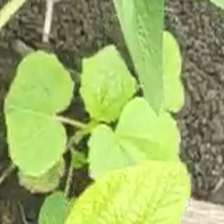
Weed species: Little_Mallow(Malva parviflora)